Coronado Islands

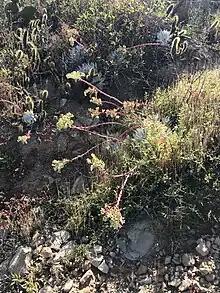
The endemic "Dudleya candida" in flower, with "Bergerocactus emoryi" visible around it

This habitat is most typical of northwestern Baja California, ranging from the town of San Vicente to the vicinity of Punta San Carlos, a coastal swathe of about . It occurs farther north, but in a more fragmented pattern, occupying the fringe coastal bluffs and mesas up to the Mexico–United States border and sparsely north to Torrey Pines State Natural Reserve in San Diego County, California. It is also present on the other offshore islands of the region, including Isla San Martin and Todos Santos Island, but also portions of San Clemente and Santa Catalina Island in the southern Channel Islands of California.